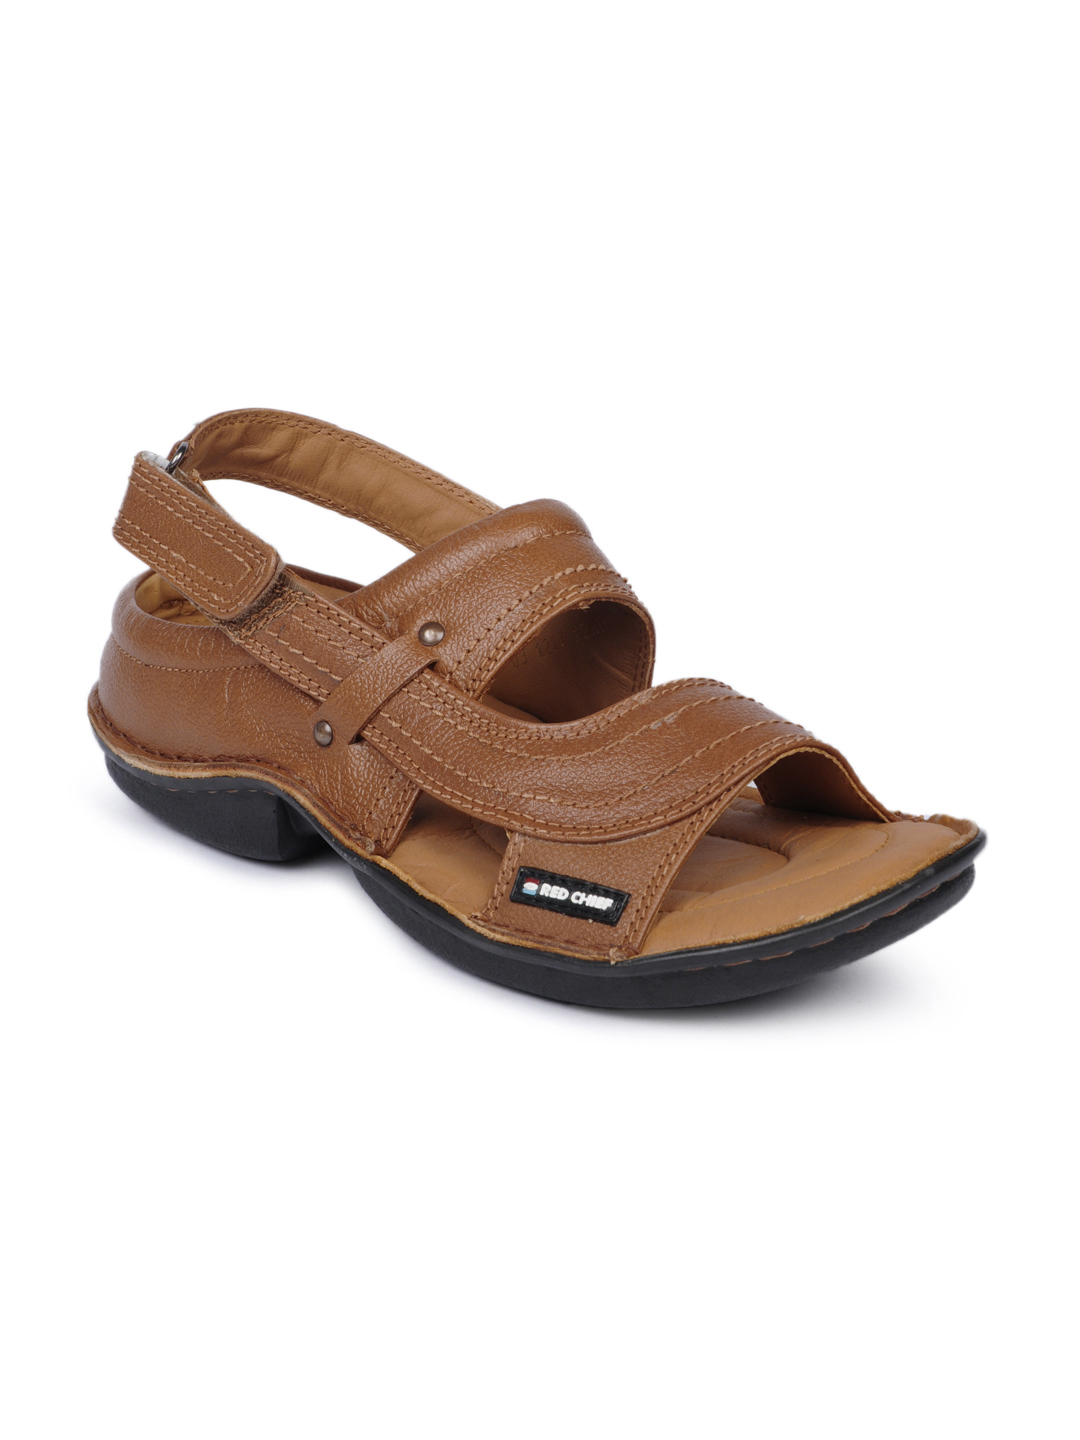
Red Chief Men Tan Sandals
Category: Footwear / Sandal / Sandals
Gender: Men
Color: Tan
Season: Summer 2018
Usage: Casual